Congregation of Christian Brothers

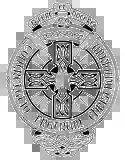
Traditional crest of the Christian Brothers, incorporating the Latin motto "Facere et docere" ("To Do and To Teach"). Many schools run by the Brothers feature the cross in their school logo.

Geographically, the Christian Brothers are divided into five provinces that encompass every inhabited continent. The brothers within each province work under the direction of a Province Leadership Team. In turn, the entire Congregation operates under the leadership of a Congregation Leadership Team based in Rome, led by the Congregation Leader. These provincial and congregational teams are elected on a six-year basis at Congregation chapters.